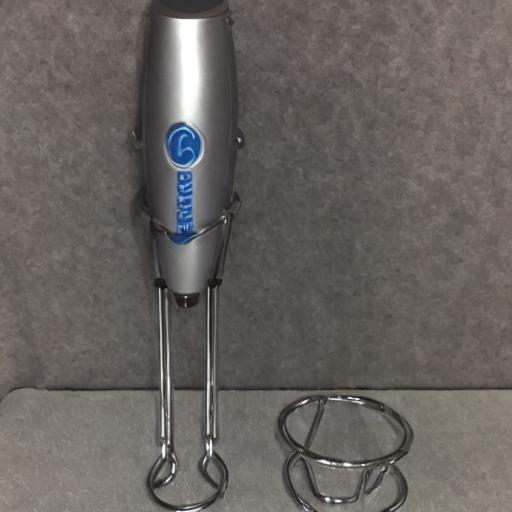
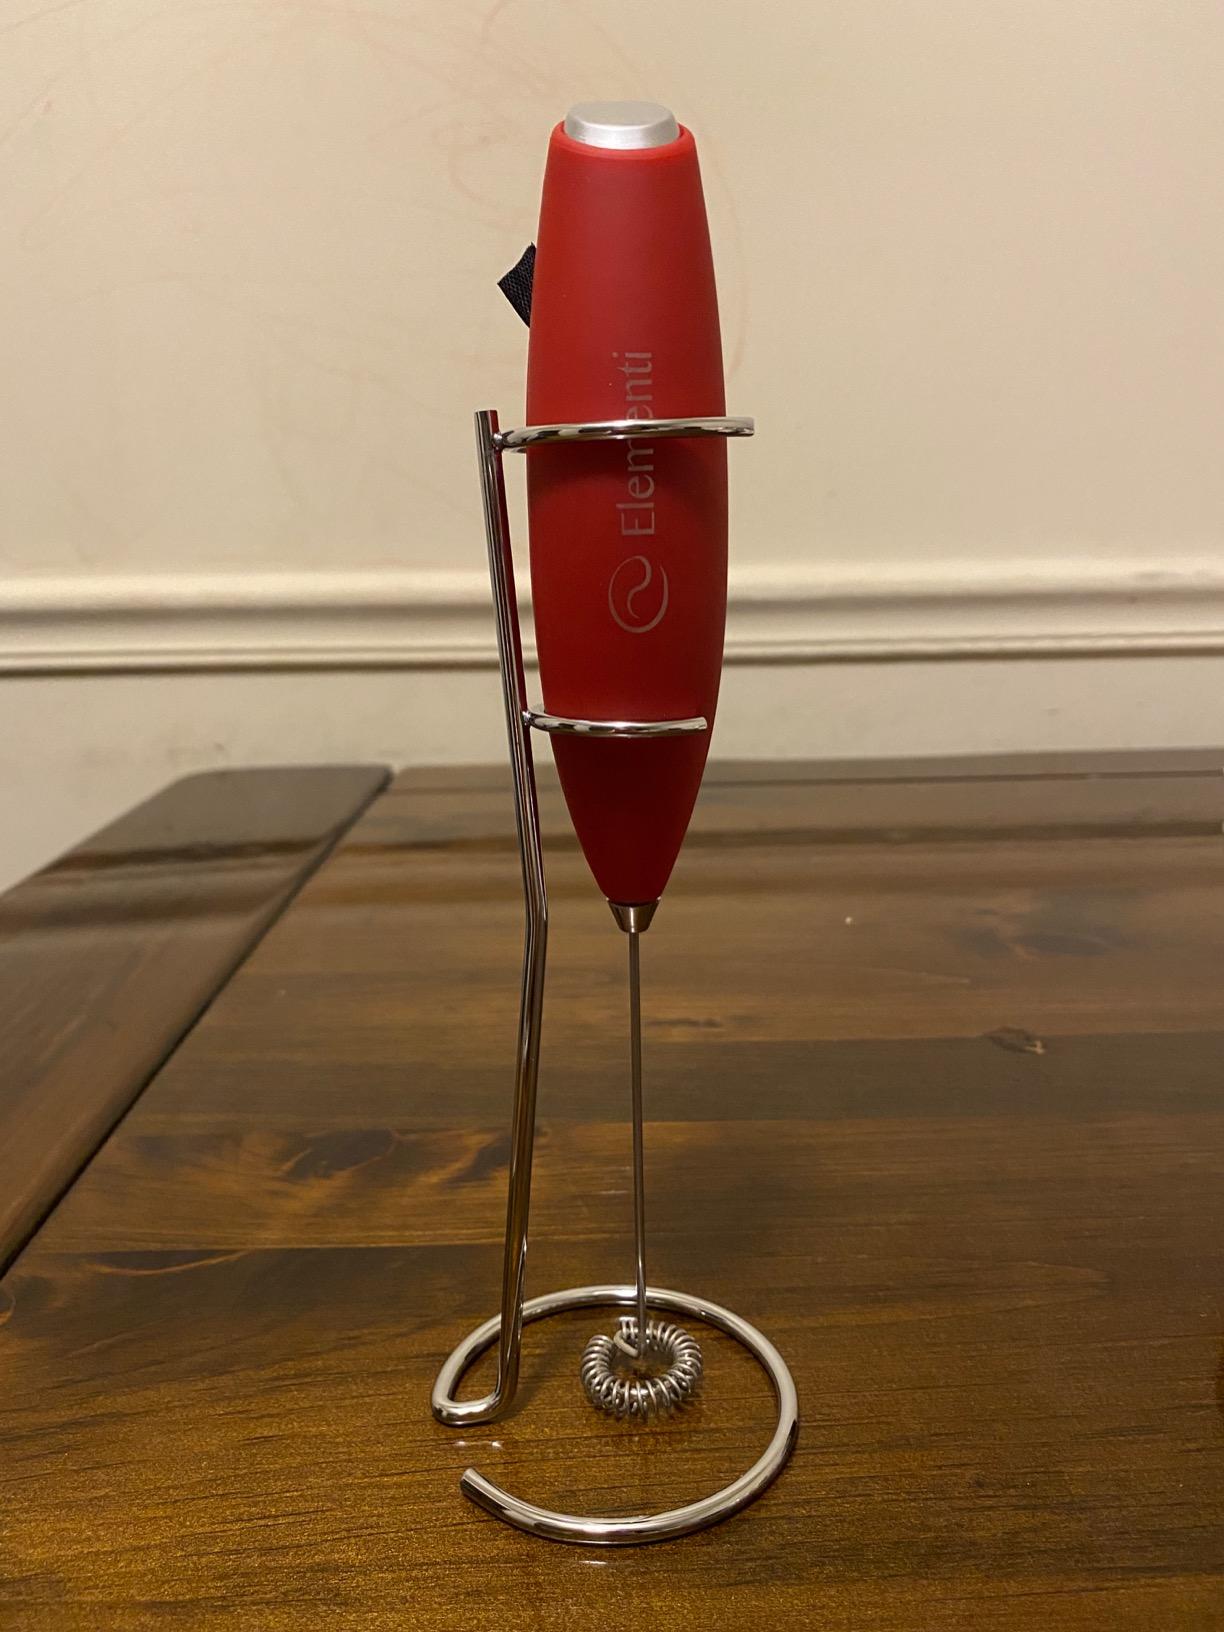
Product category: items_mixer
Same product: no